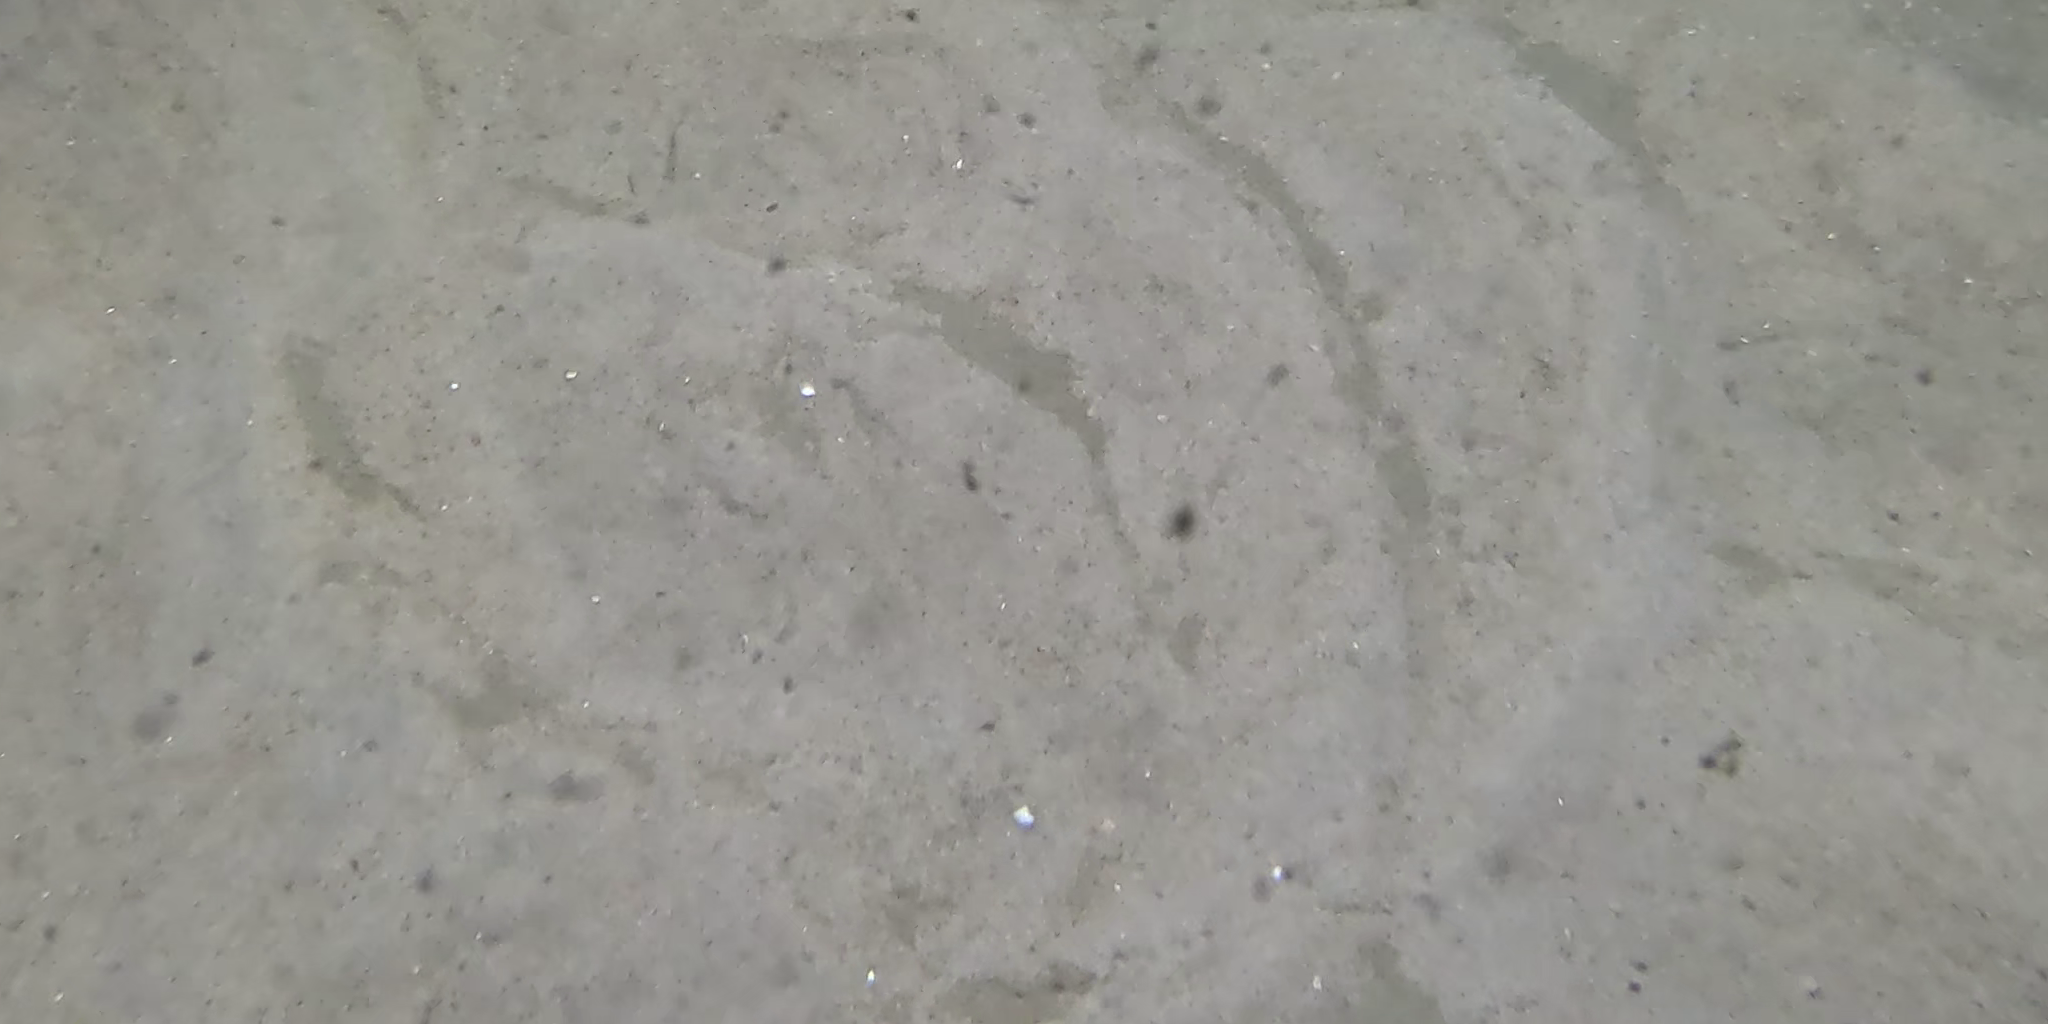
Seabed habitat: sand